Olof Bergh

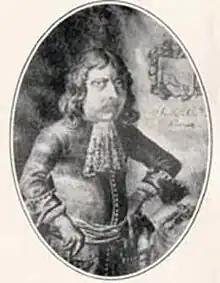
Portrait of Ensign Olof Bergh in 1685

Olof Bergh (sometimes spelled Olaf or Oloff Bergh) was an early Swedish-South African explorer and Cape Colony official as well as the progenitor of the well-known Bergh family in South Africa. He is also a former owner of South Africa's first wine estate "Groot Constantia" after Simon van der Stel. His accounts of his travels to the interior of the Cape Colony are among some of the first Dutch writings to originate on South African soil.